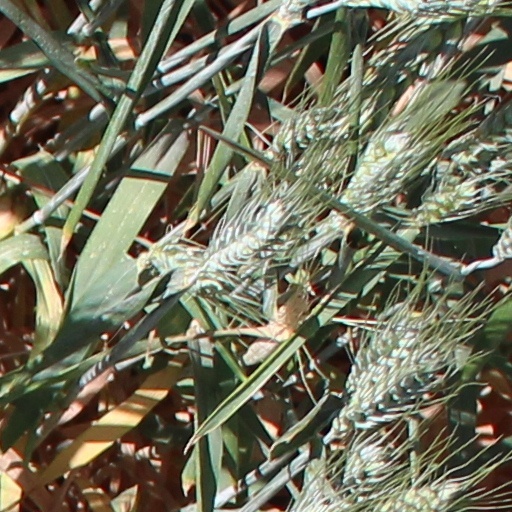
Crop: wheat